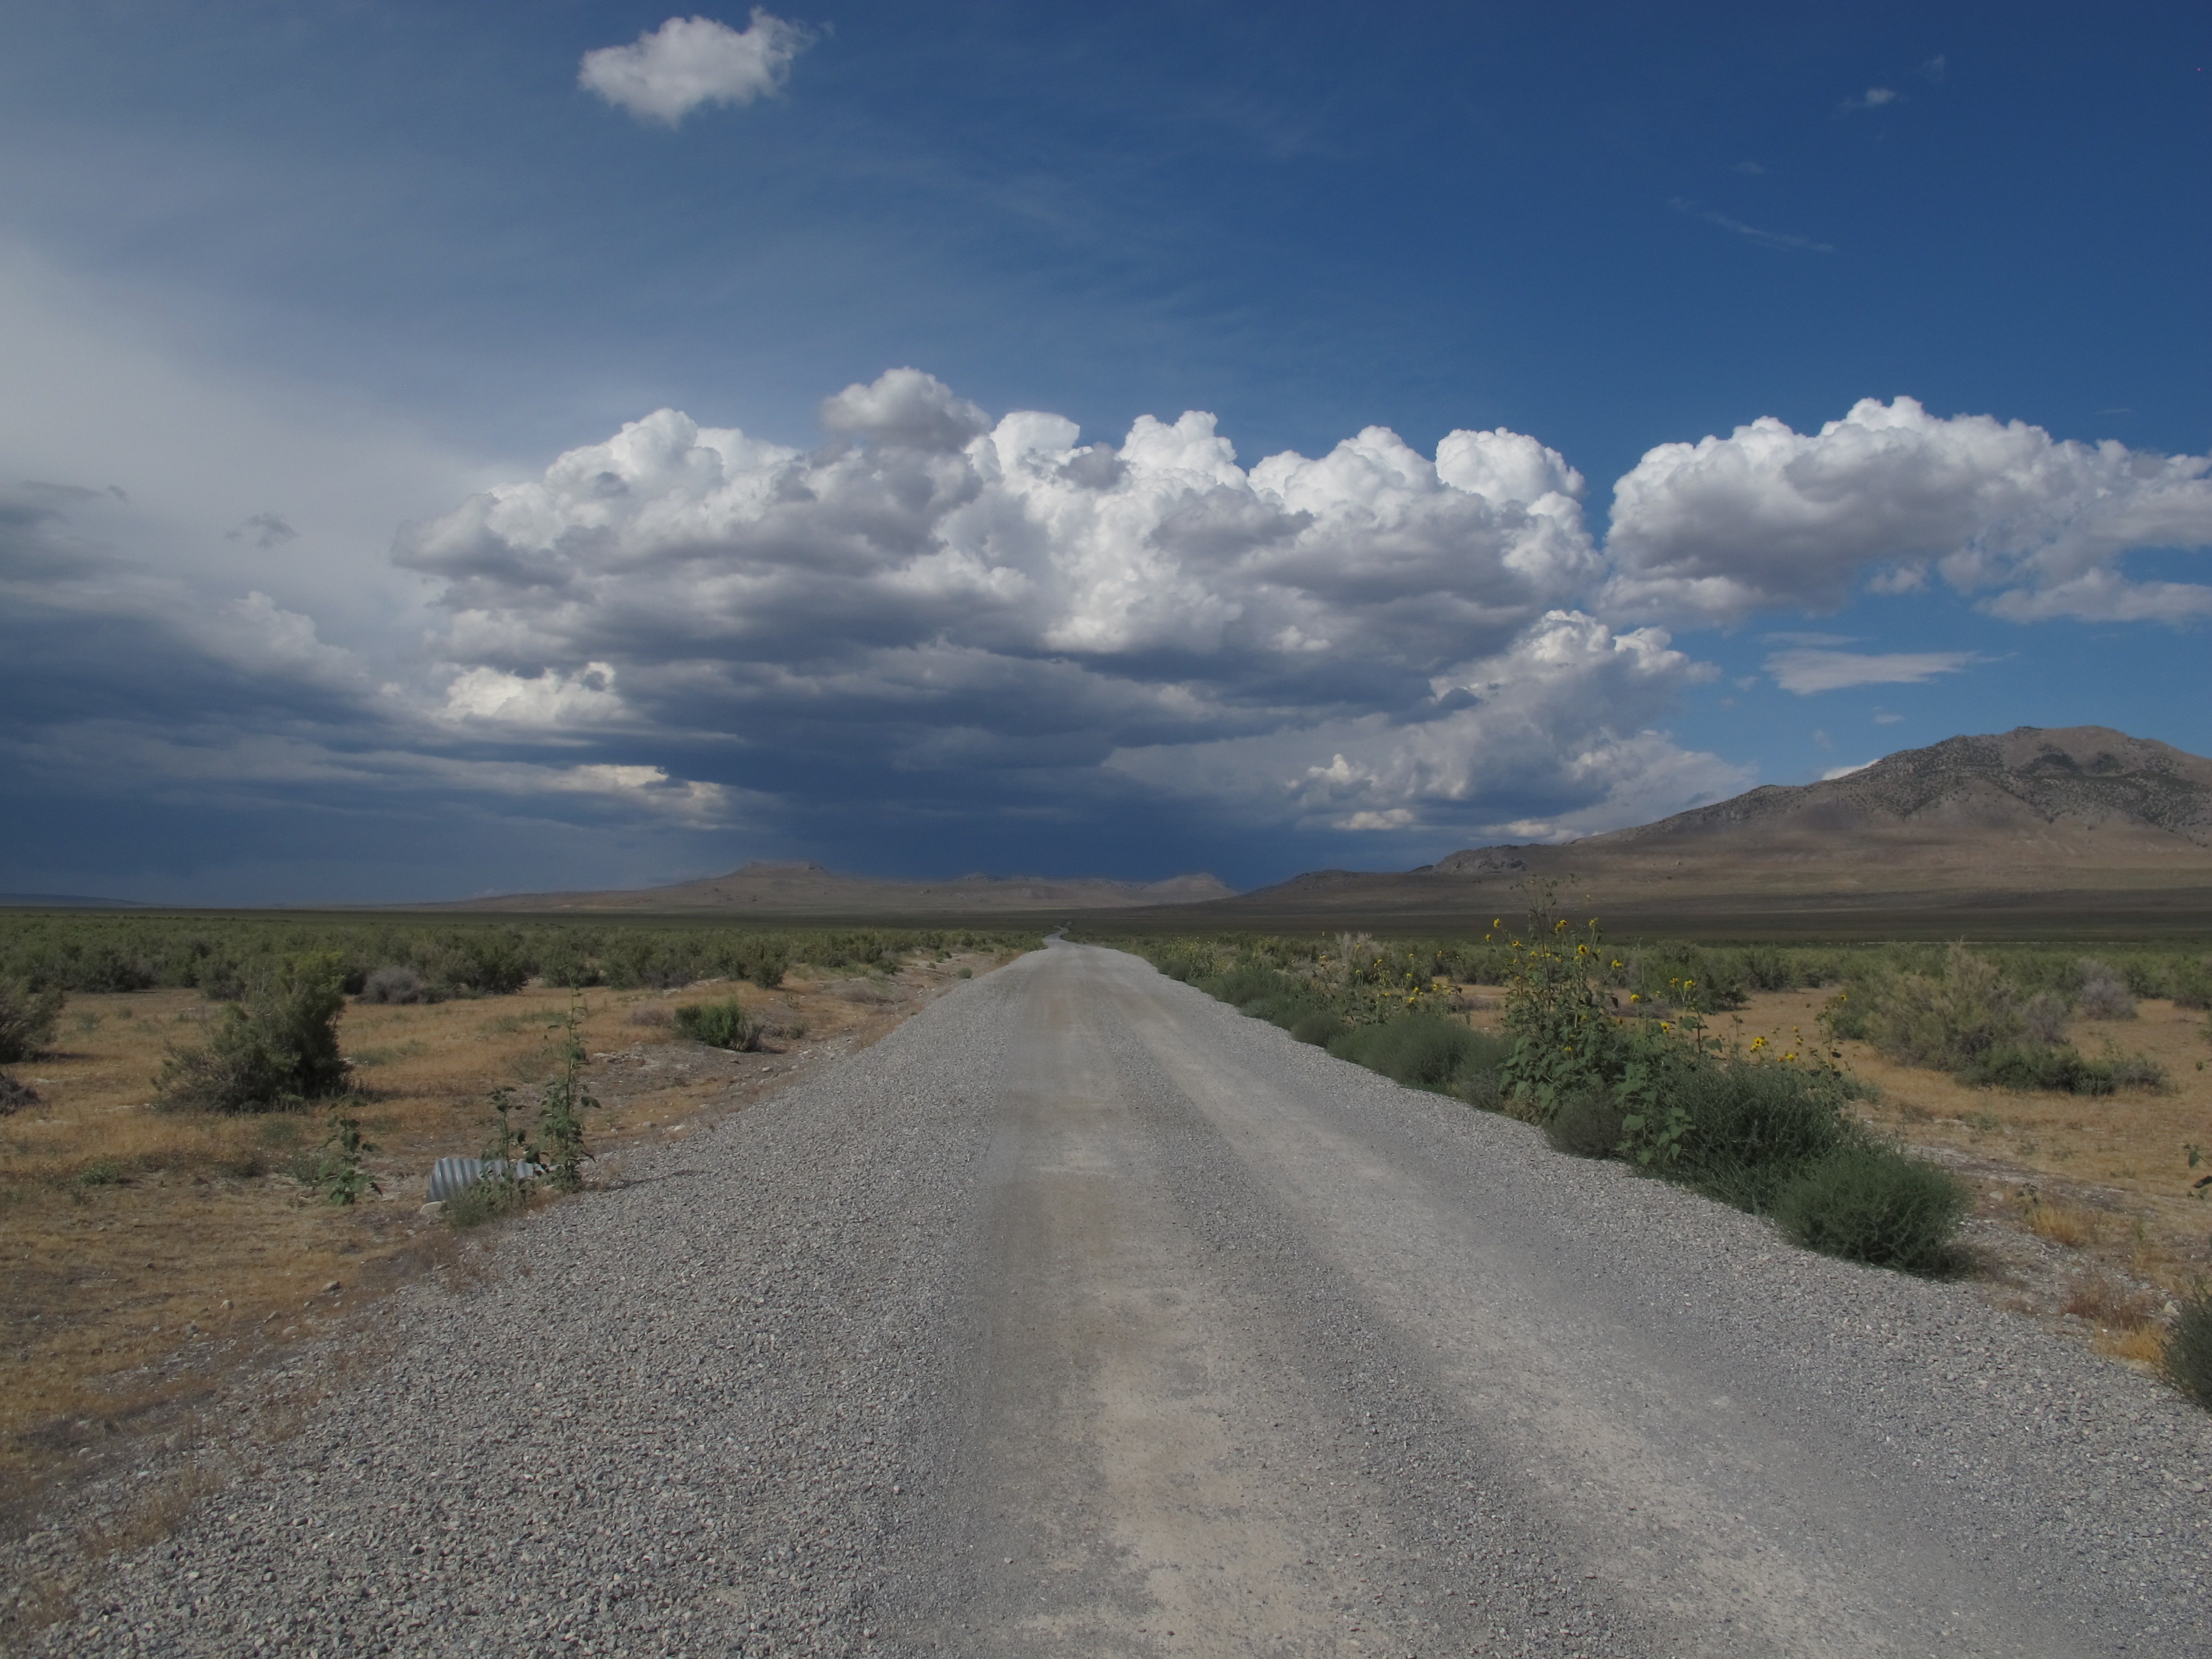
landscape, horizon, mountain, cloud, sky, road, field, prairie, hill, highway, valley, asphalt, travel, dirt road, rural, journey, scenery, freedom, plain, road trip, clouds, infrastructure, badlands, plateau, ecosystem, destination, steppe, rural area, natural environment, mountainous landforms